Erich Mielke

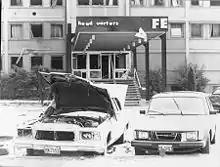
Aftermath of the Baader-Meinhoff Group's bombing attack on Ramstein Air Base, 31 August 1981.

Discontent among factory workers about a 10% increase of work quotas without a corresponding wage hike boiled over. On 16 June 1953, nearly one hundred construction workers gathered before work for a protest meeting at Stalinallee, in East Berlin. Words spread rapidly to other construction sites and hundreds of men and women joined the rally, which marched to the House of Ministries. The protesters chanted slogans for five hours, demanding to speak to Walter Ulbricht and Otto Grotewohl. Only Heavy Industry Minister Fritz Selbmann and Professor Robert Havemann, president of the GDR Peace Council, emerged. Their speech, however, was answered with jeers and the Ministers retreated into the heavily armed building. The regular and the Kasernierte Volkspolizei were summoned from their barracks, but made no move to attack the protesters, who returned to Stalinallee, where a general strike was called.